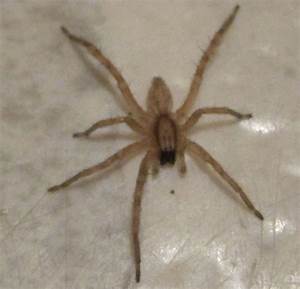
Label: spider